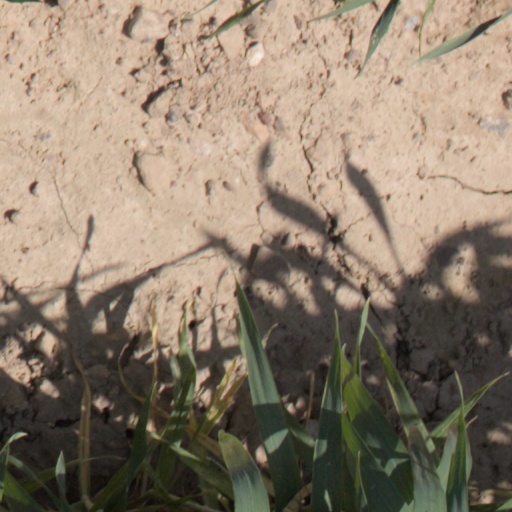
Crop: wheat